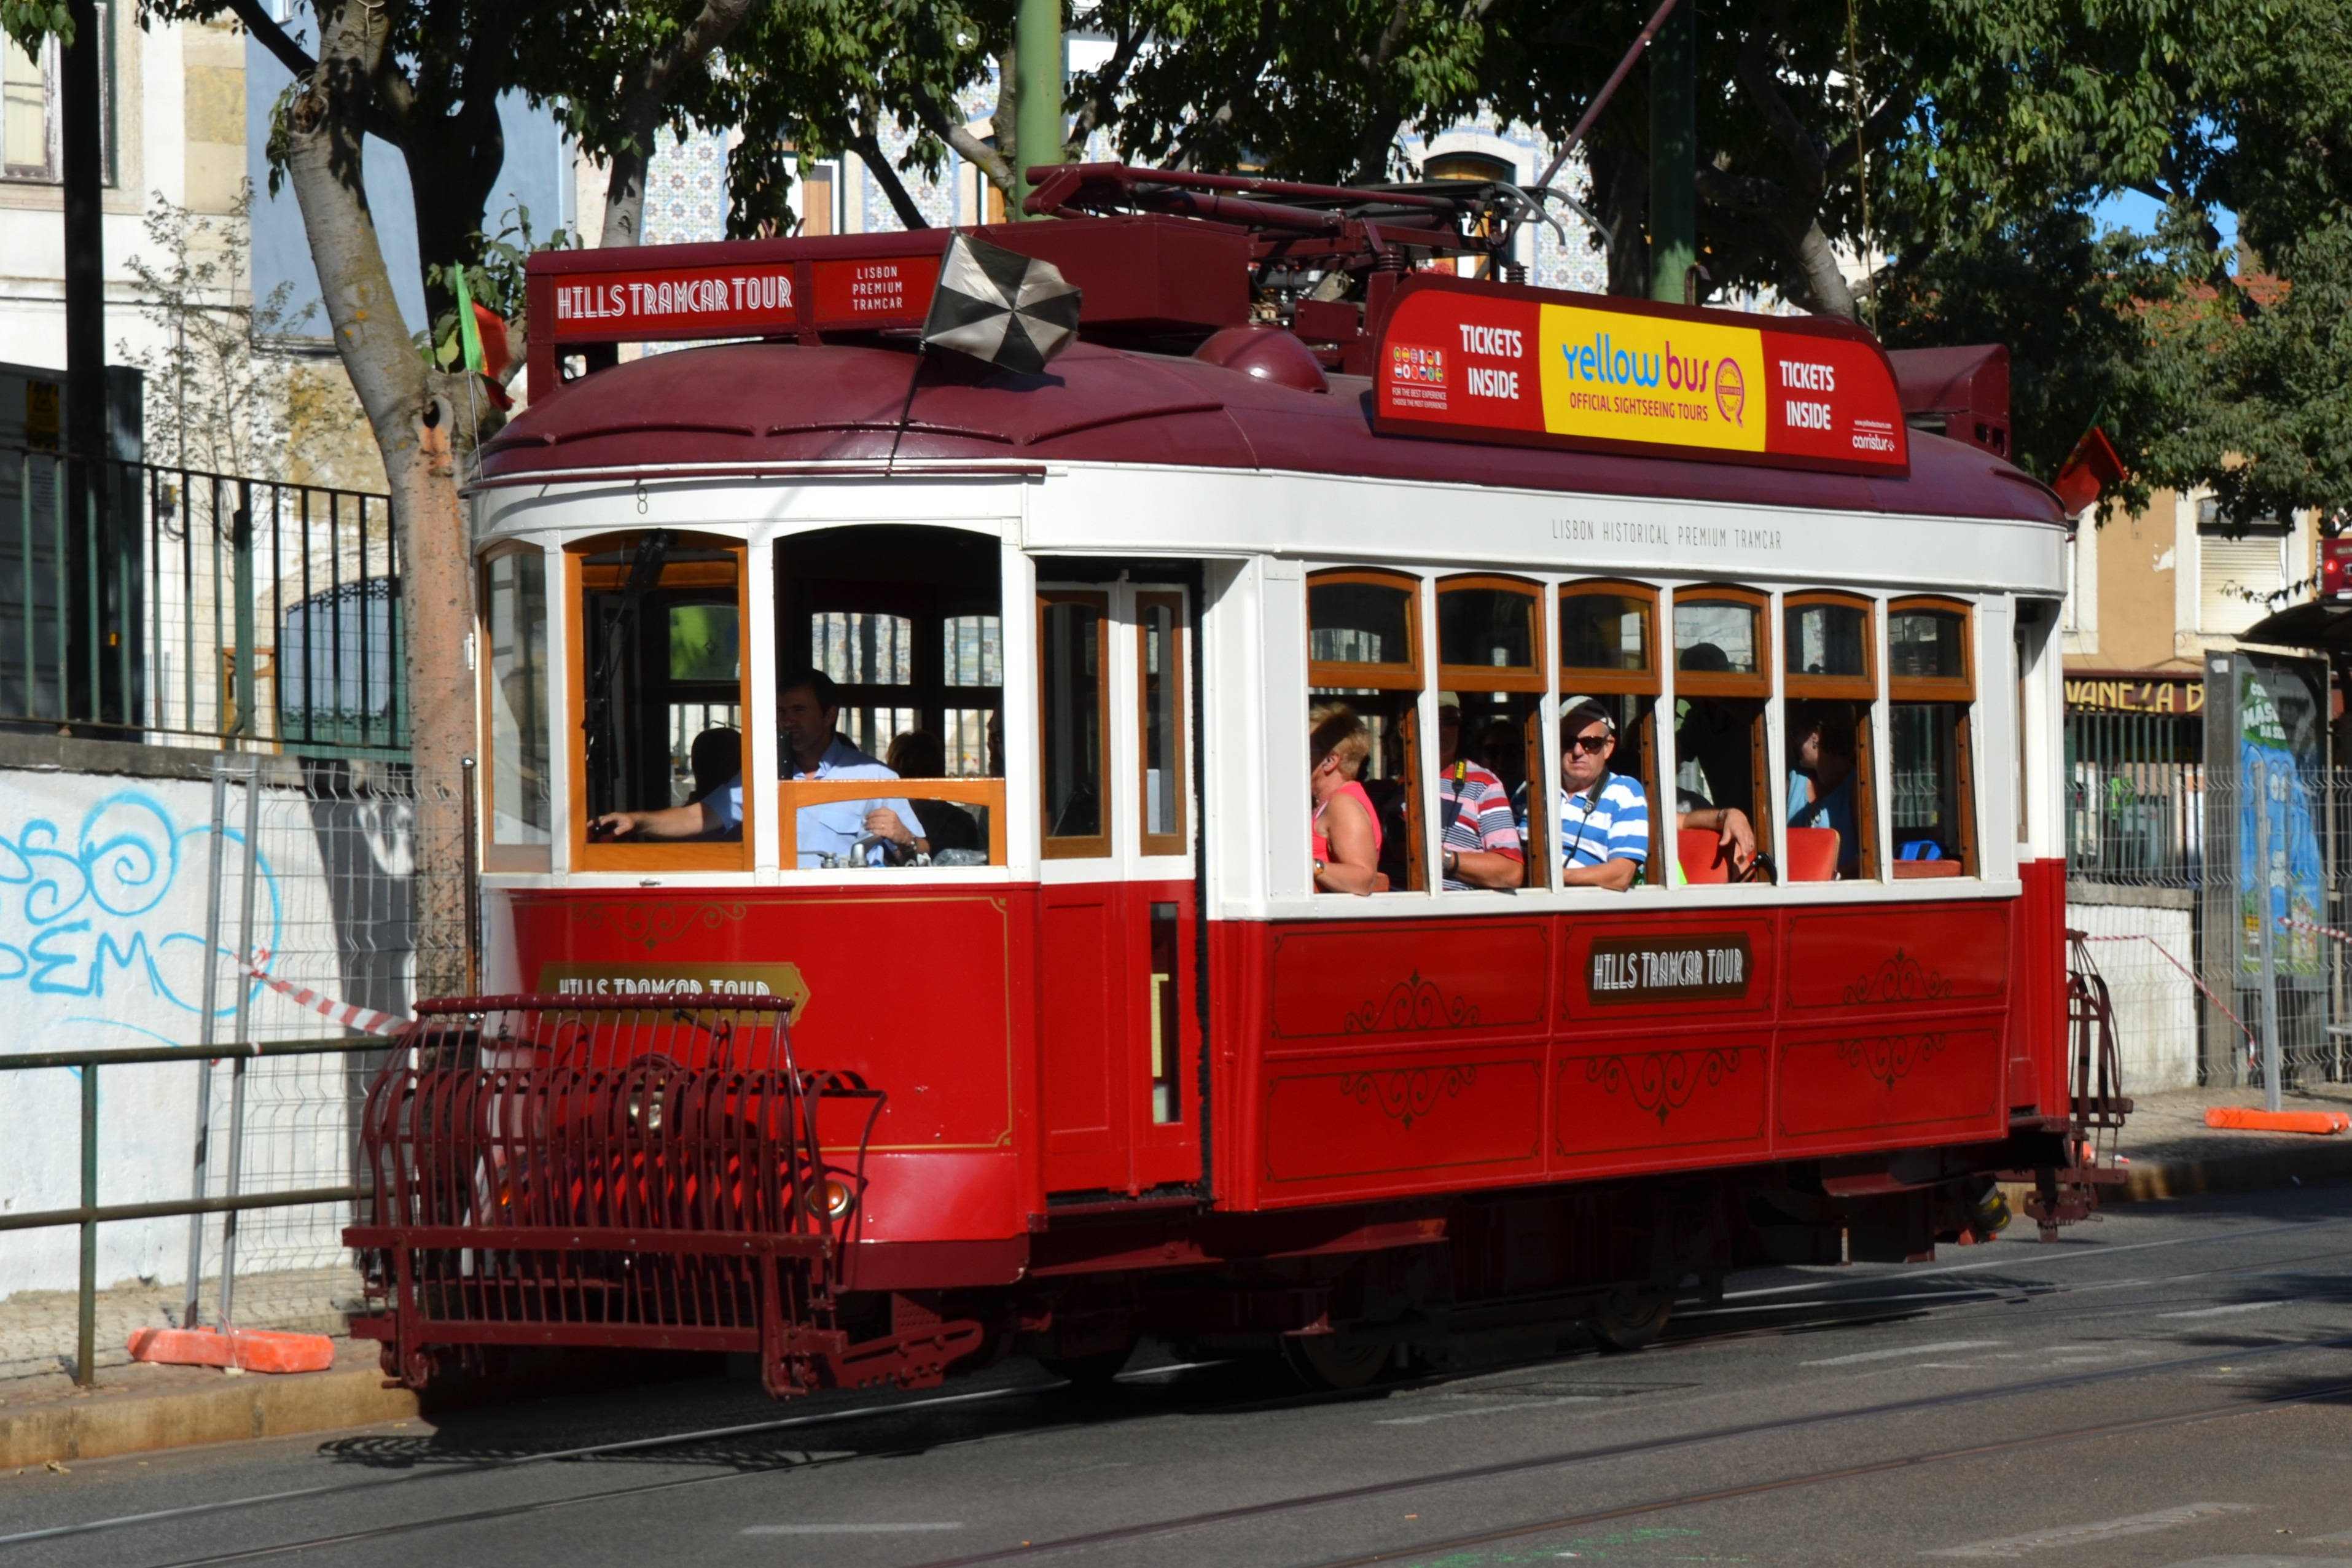
architecture, traffic, summer, travel, tram, transport, europe, vehicle, holiday, tourism, cable car, public transport, old town, capital, locomotive, portugal, nostalgic, historically, seemed, lisboa, lisbon, means of transport, land vehicle, rolling stock, railroad car, passenger car